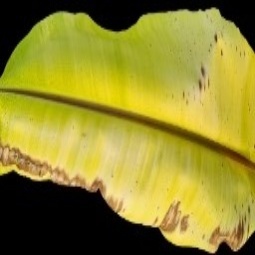
Label: Sulphur